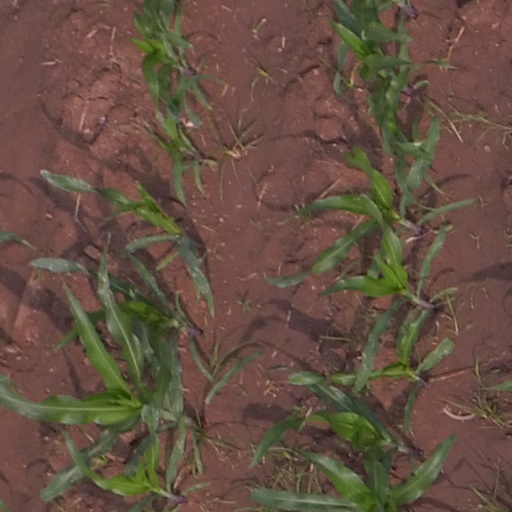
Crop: maize; corn